Brittany

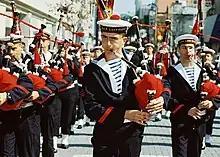
The Lann-Bihoué bagad

In Lower Brittany, the medieval style never totally disappeared. However, local innovations permitted some changes and the birth of a particular style. Its most distinctive feature is the parish close, which displays an elaborately decorated church surrounded by an entirely walled churchyard. Many villages still have their closes, they date from the 16th and 17th centuries and sometimes include an elaborately carved calvary sculpture.